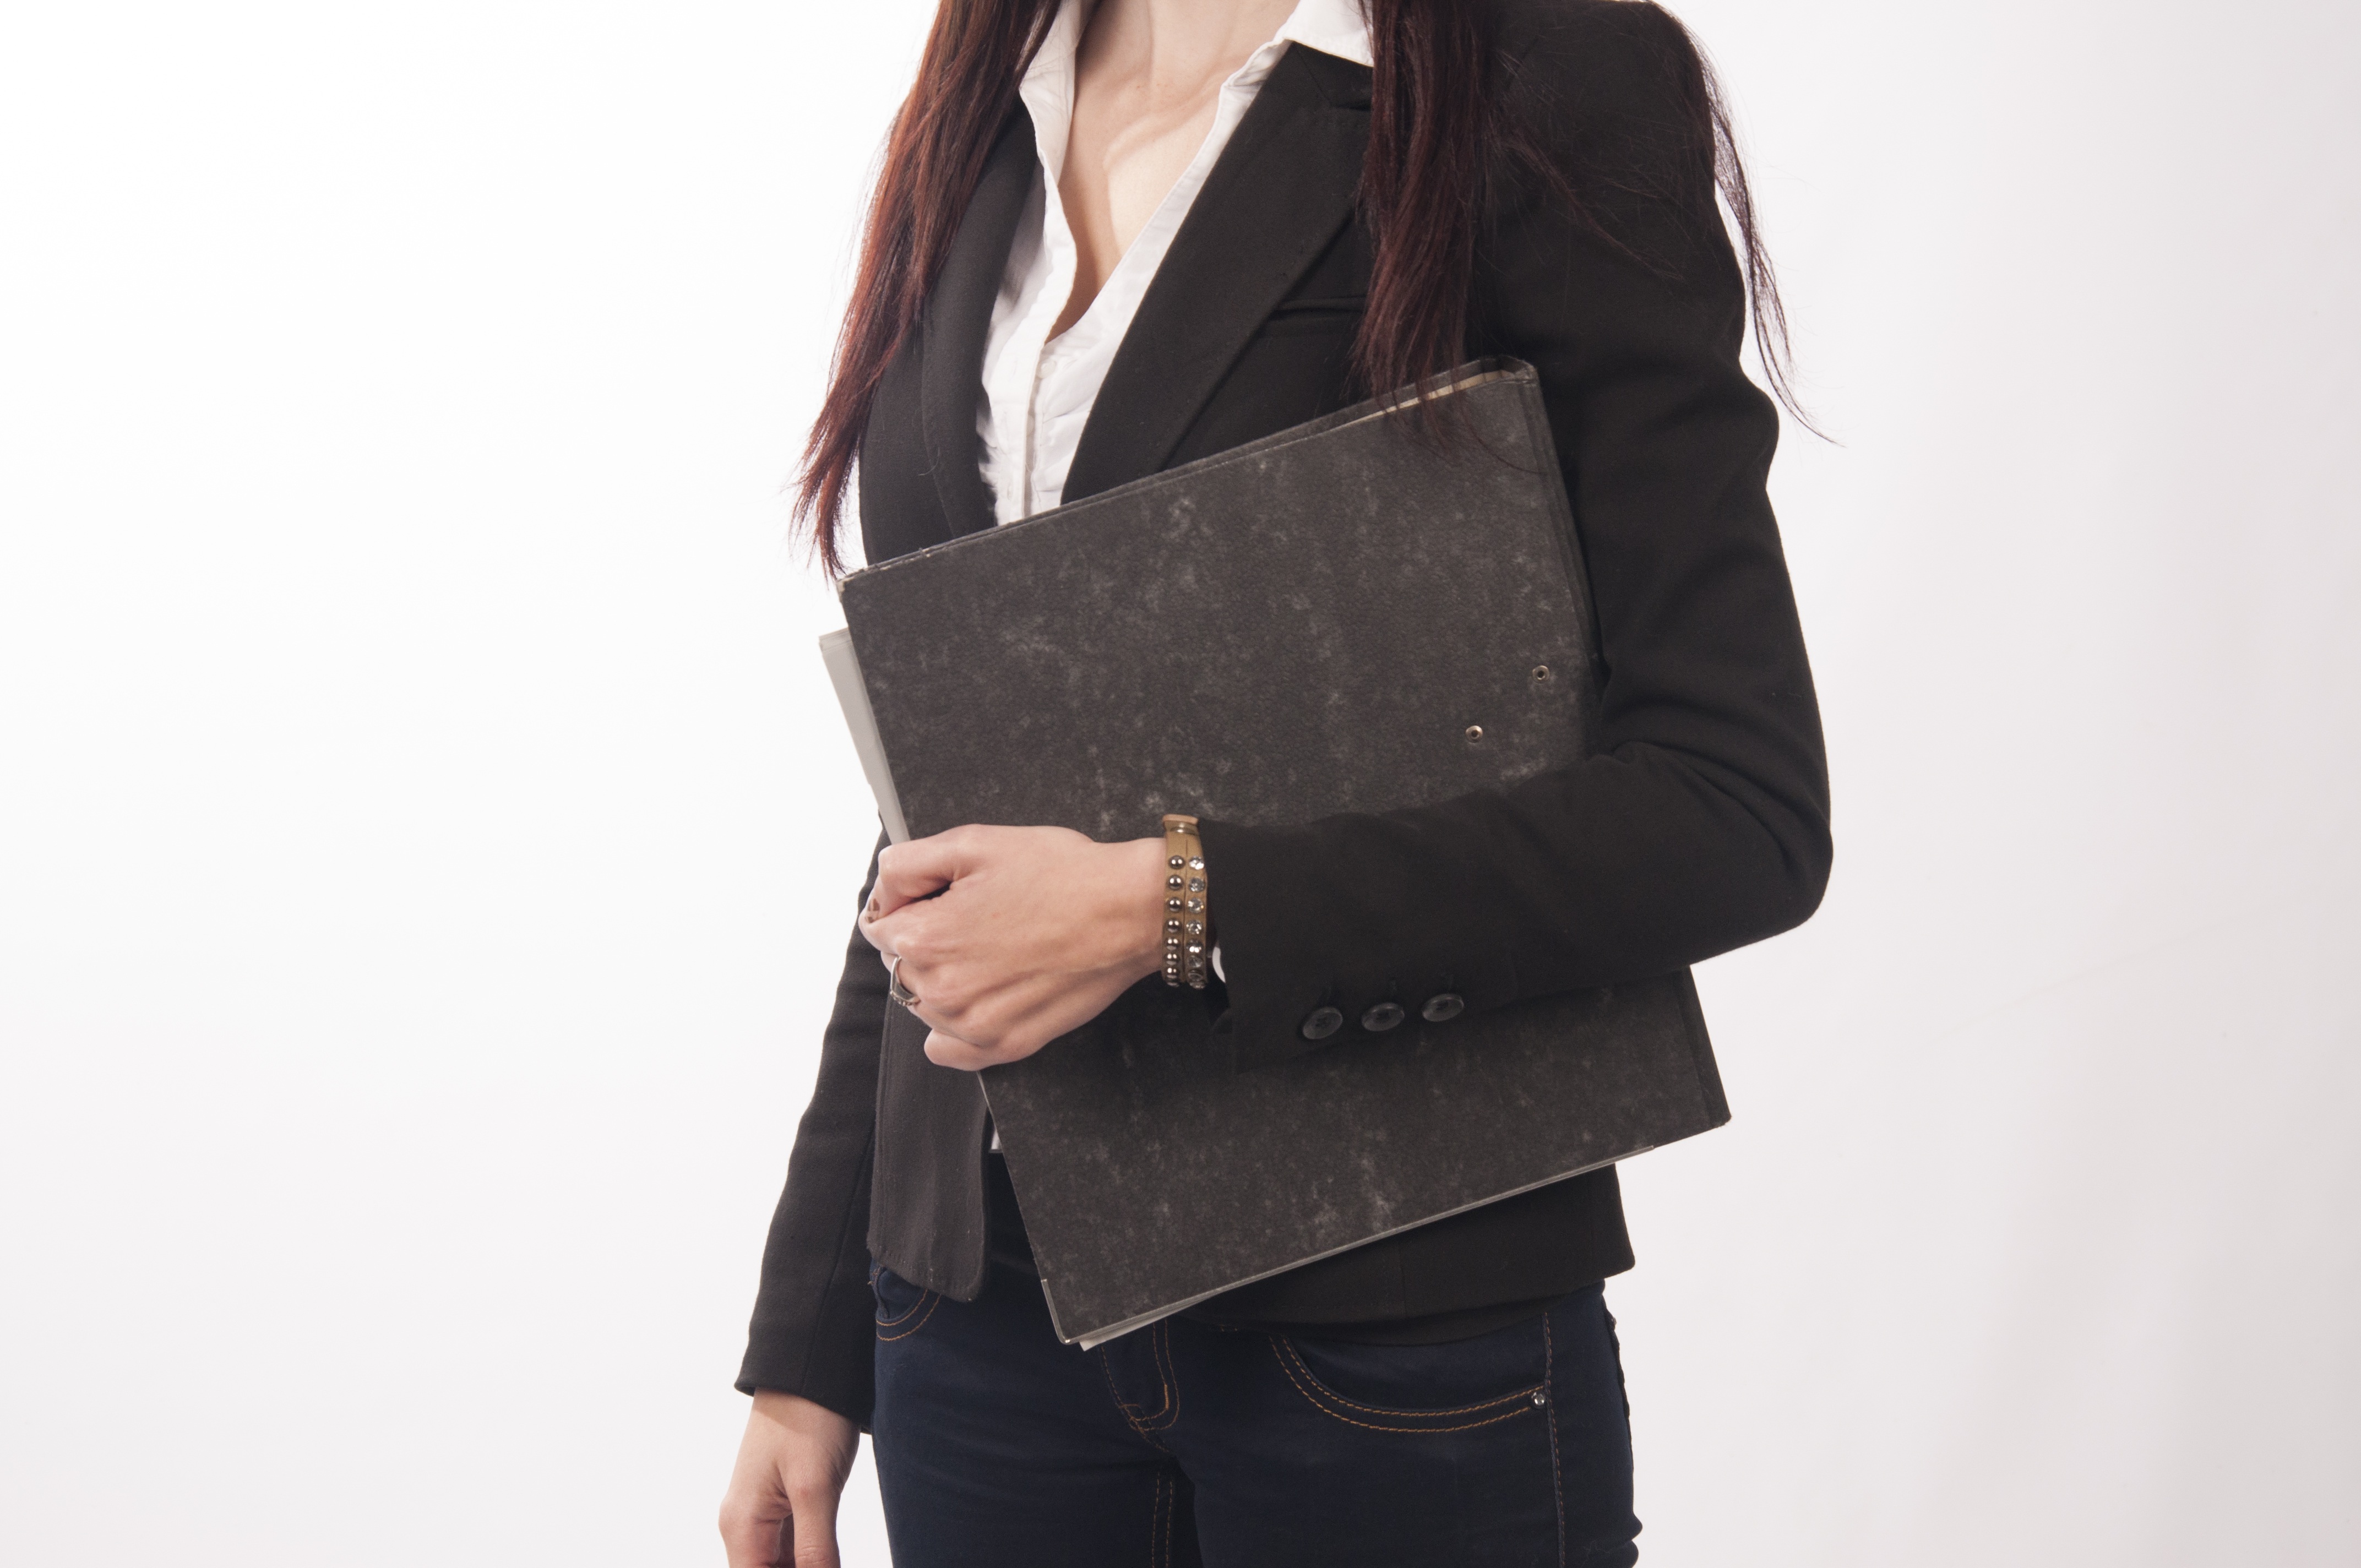
leather, pattern, bag, business, clothing, black, jacket, outerwear, collar, textile, arrange, blazer, management, pocket, plans, secretary, abdomen, sleeve, to write, manager